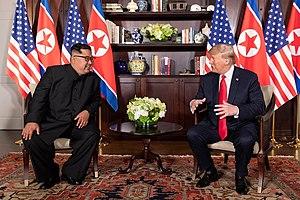
Le sommet entre la Corée du Nord et les États-Unis à Singapour consiste en la rencontre entre Donald Trump et Kim Jong-un, respectivement président des États-Unis et dirigeant suprême de la Corée du Nord. Il s'agit d'un sommet politique entre les deux chefs d’États qui a lieu à Singapour le 12 juin 2018.
Ce qui suit est une liste des voyages officiels effectués par Kim Jong-un au cours de son mandat en tant que président du Parti des travailleurs de Corée, président de la Commission des affaires d'État et président de la Commission militaire centrale du Parti des travailleurs de Corée. Il a effectué neuf voyages à l'étranger dans cinq pays depuis qu'il a pris ses fonctions de Leader suprême de Corée du Nord en décembre 2011. Sa première visite d'État internationale était en Chine en mars 2018.